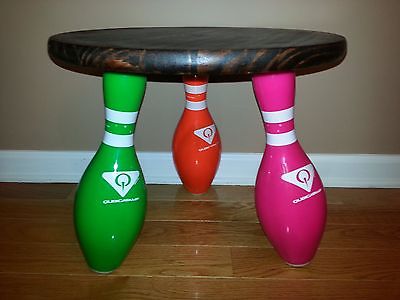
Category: table